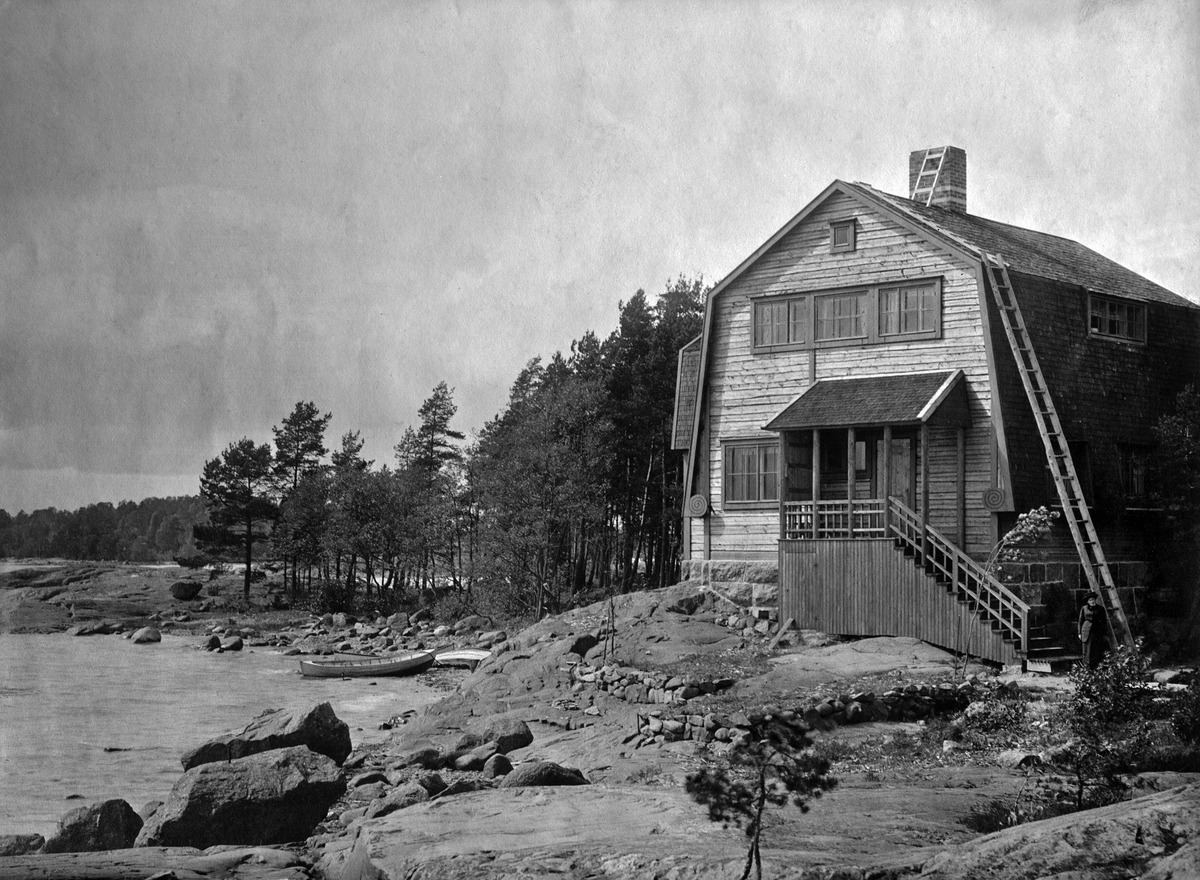
Taiteilija Hanna (Johanna) Rönnbergin ensimmäinen huvila, villa Rönnberg
sisällön kuvaus: Taiteilija Hanna (Johanna) Rönnbergin ensimmäinen huvila, villa Rönnberg. Rakennus suunniteltiin Lars Sonckin arkkitehtitoimistossa, se valmistui 1909 ja oli Kulosaaren etelärannan ensimmäinen huvila. Etelä Rantatie 7 (=Armas Lindgrenin tie 9).

Taiteilija

portaiden vieressä. mustavalkoinen
Kuvaaja: Nassokin, A., valokuvaaja
Ajankohta: kuvausaika 1910 -luku n?
Paikka: Suomi, Uusimaa, Helsinki, Kulosaari Helsinki, Armas Lindgrenin tie 9
Aiheet: Rönnberg, Hanna, asuinrakennukset, puurakennukset, sisäänkännit, taitekatot, paanukatteet, päädyt, pihat, kalliot, rannat vesialueet, meret, veneet, taiteilijat, kirjailijat